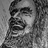
Emotion: happy